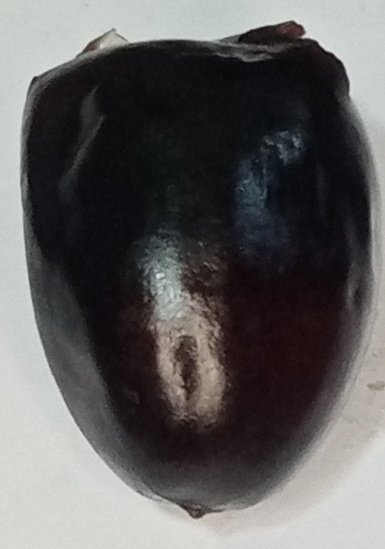
Variety: kupro
Size: large
Grade: grade-1